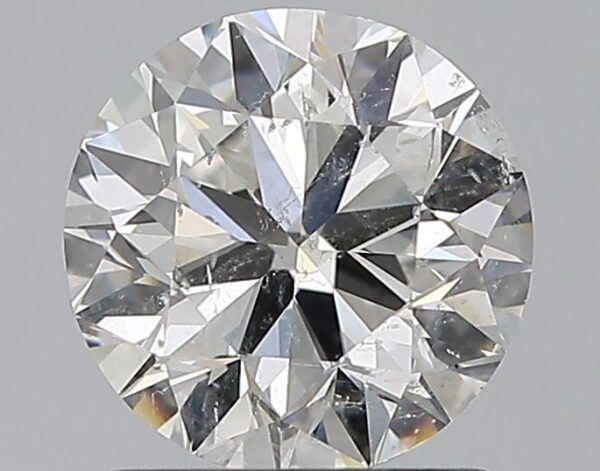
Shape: round
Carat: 1.2
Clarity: I1
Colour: G
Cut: VG
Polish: EX
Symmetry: VG
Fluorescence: N
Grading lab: GIA
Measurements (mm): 6.64 x 6.7 x 4.25